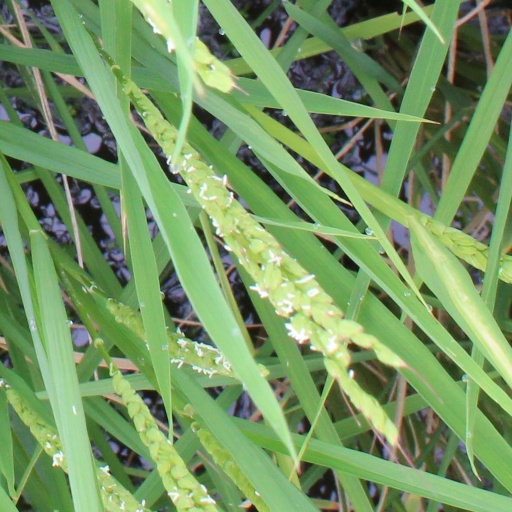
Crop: rice